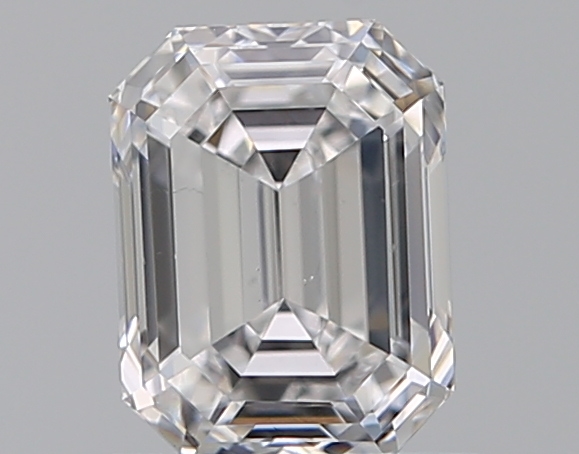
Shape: emerald
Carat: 0.7
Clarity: VS2
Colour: D
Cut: VG
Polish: EX
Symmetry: VG
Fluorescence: N
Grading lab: GIA
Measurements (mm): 5.75 x 4.36 x 2.91